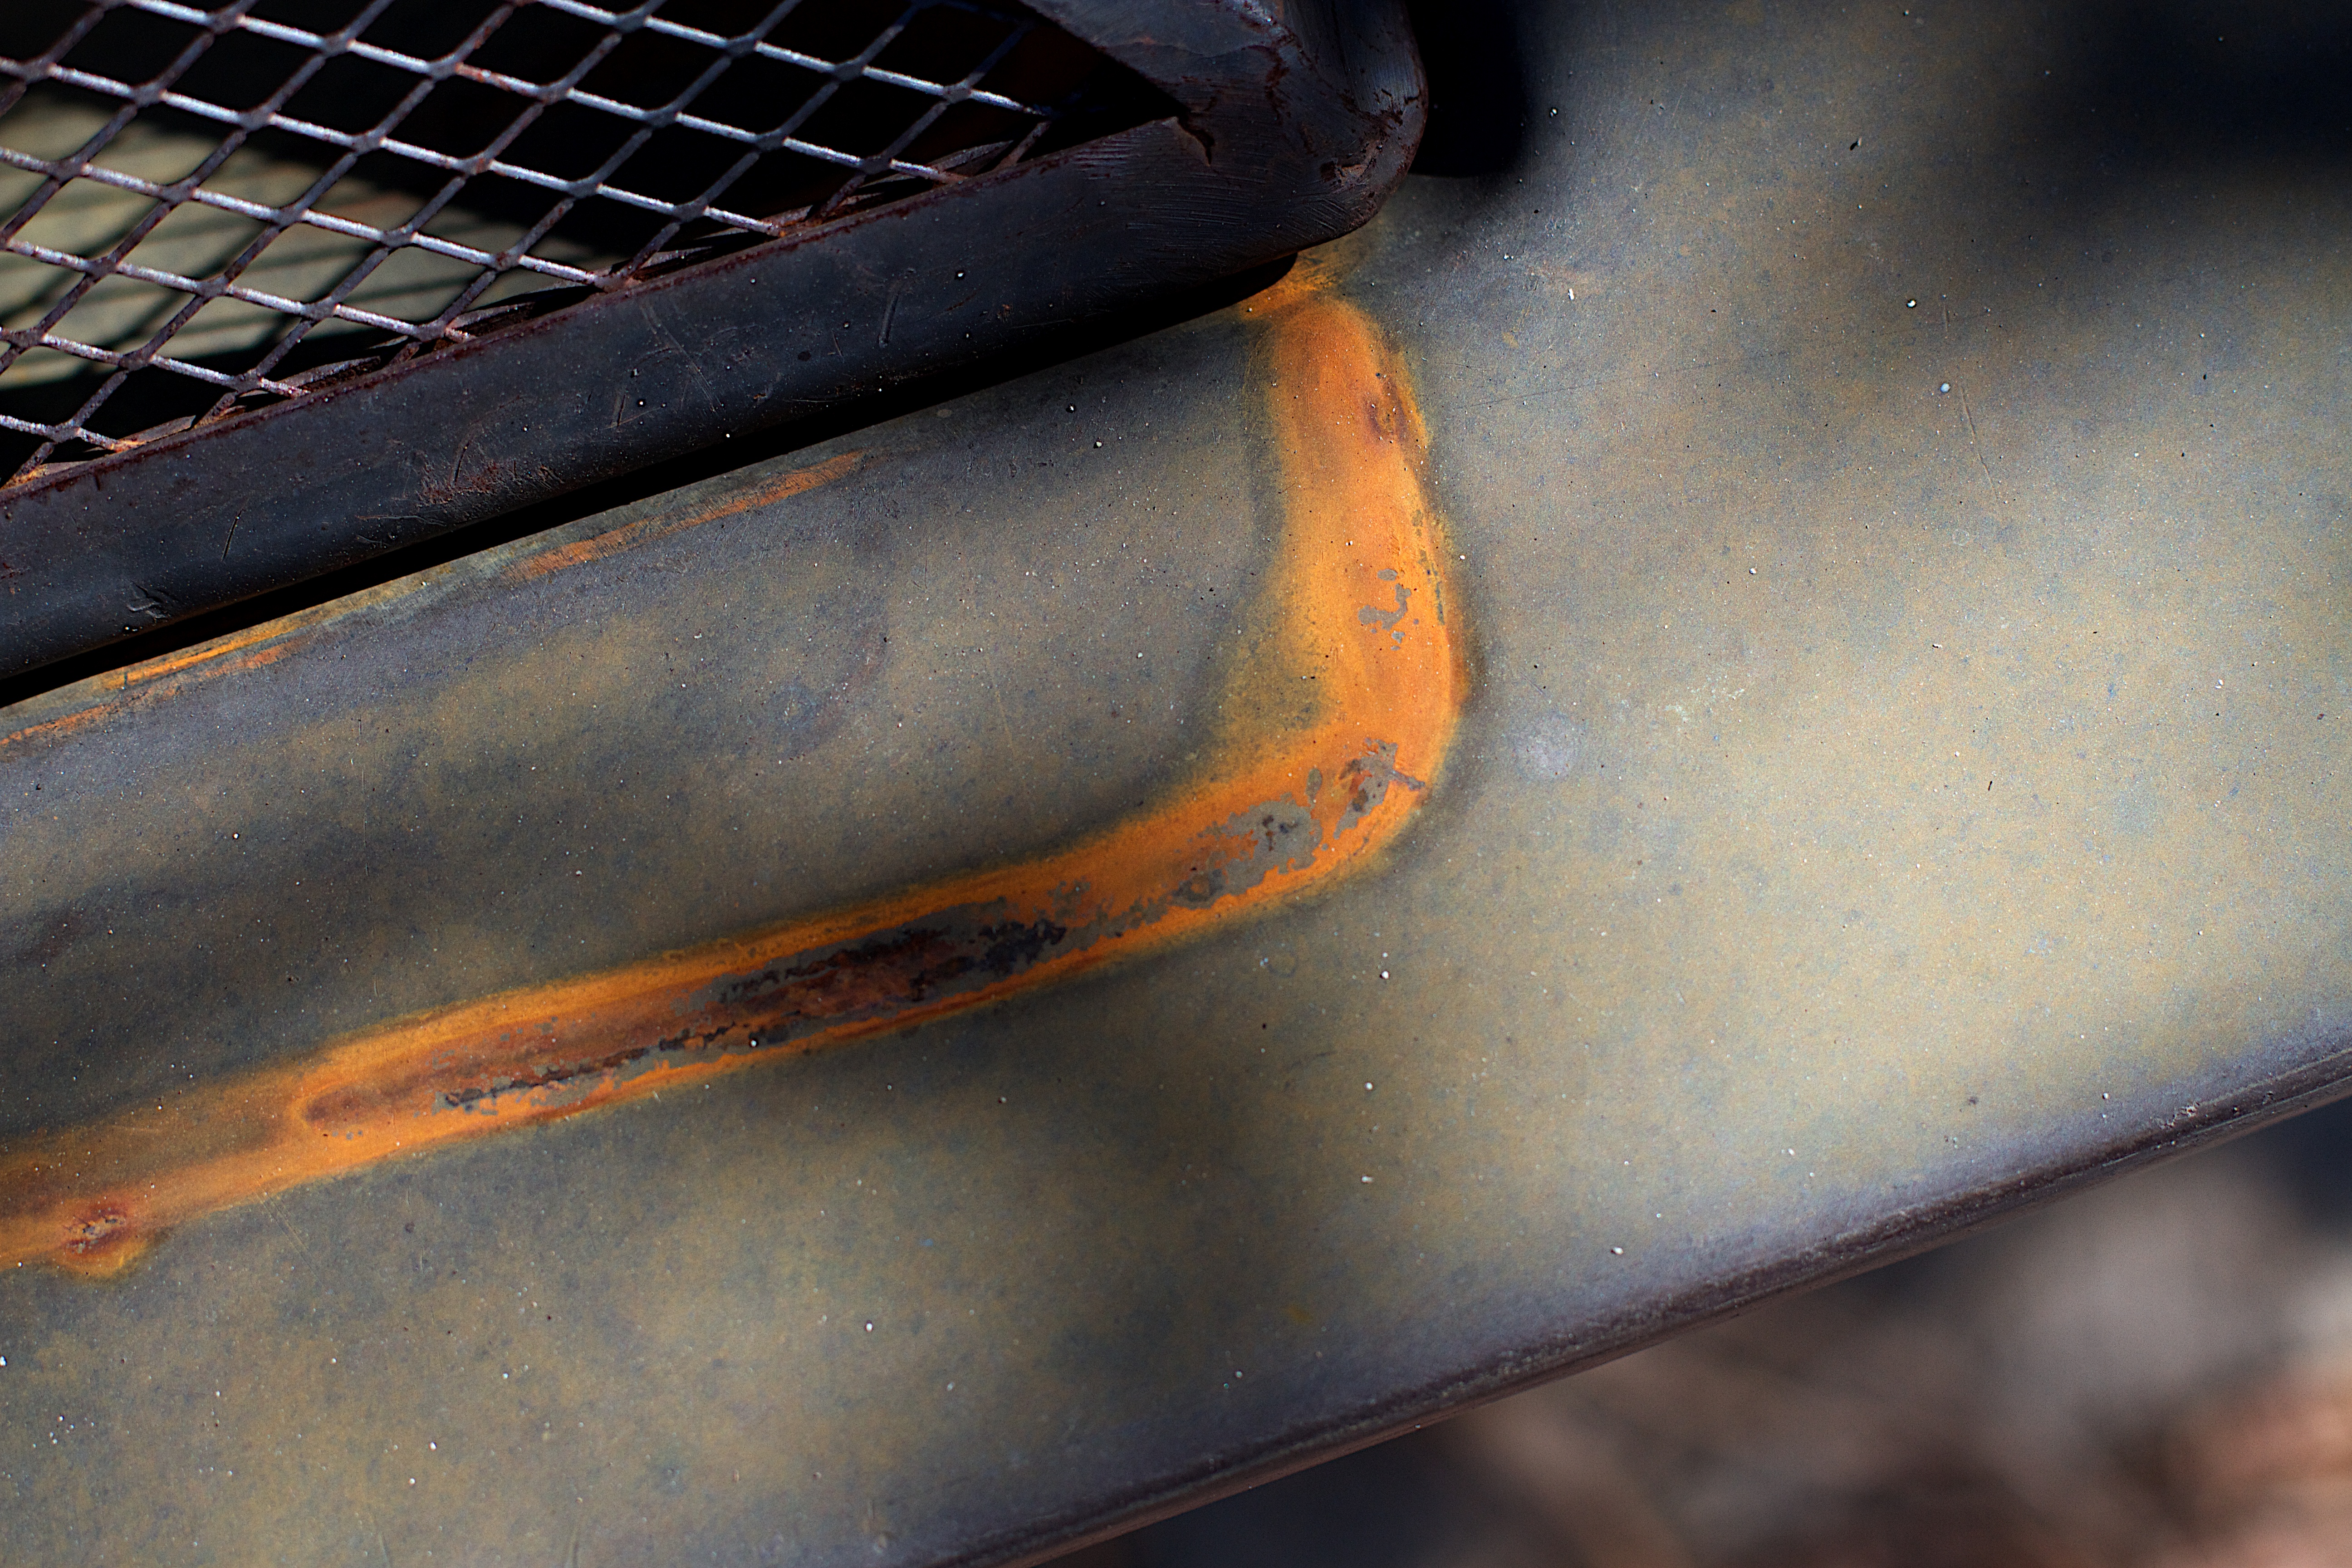
rust, material, tire, close up, macro photography